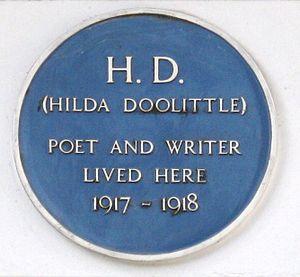
Hilda Doolittle, connue sous sa signature H.D., est une romancière et poétesse américaine.